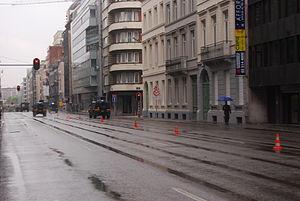
Dispersion des véhicules du défilé de la Fête nationale belge à Bruxelles, le 21 juillet 2011.